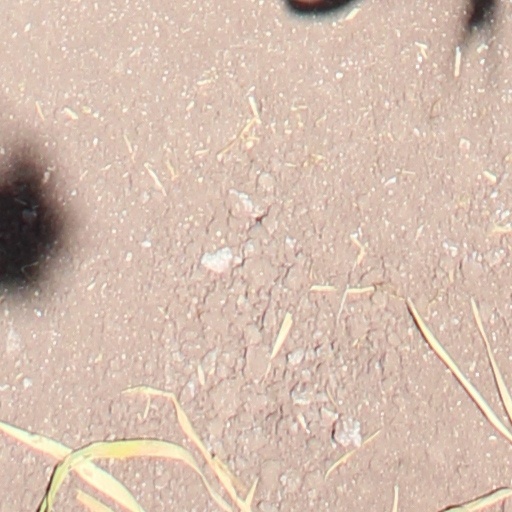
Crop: wheat